Fort Saskatchewan

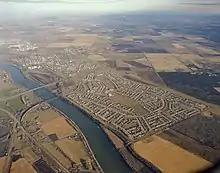
Fort Saskatchewan in 1980

The Fort Saskatchewan Town Police force (est. 1904) was disbanded in 1972, and the RCMP resumed policing duties in the town for the first time since 1917. As part of a royal tour during the XI Commonwealth Games, Queen Elizabeth II and Prince Philip arrived in Fort Saskatchewan from Vegreville via a special train on August 2, 1978. The royal couple met with then-Premier Lougheed on the platform of the CNR station, gave a speech to local residents at Turner Park, and then traveled to Edmonton in a limousine.